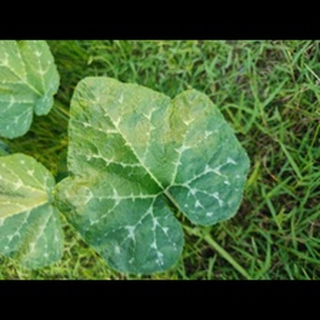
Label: pumpkin_bacterial_leaf_spot